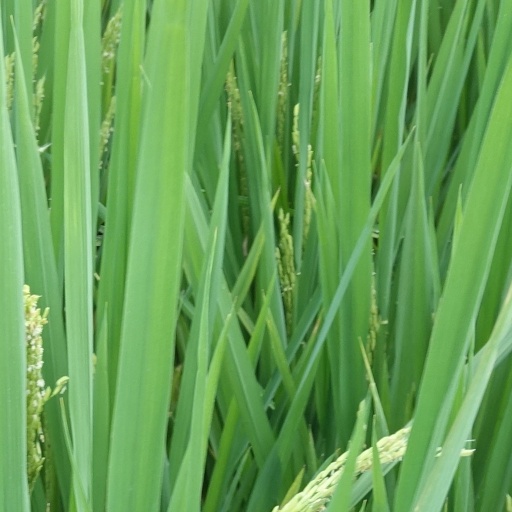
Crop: rice